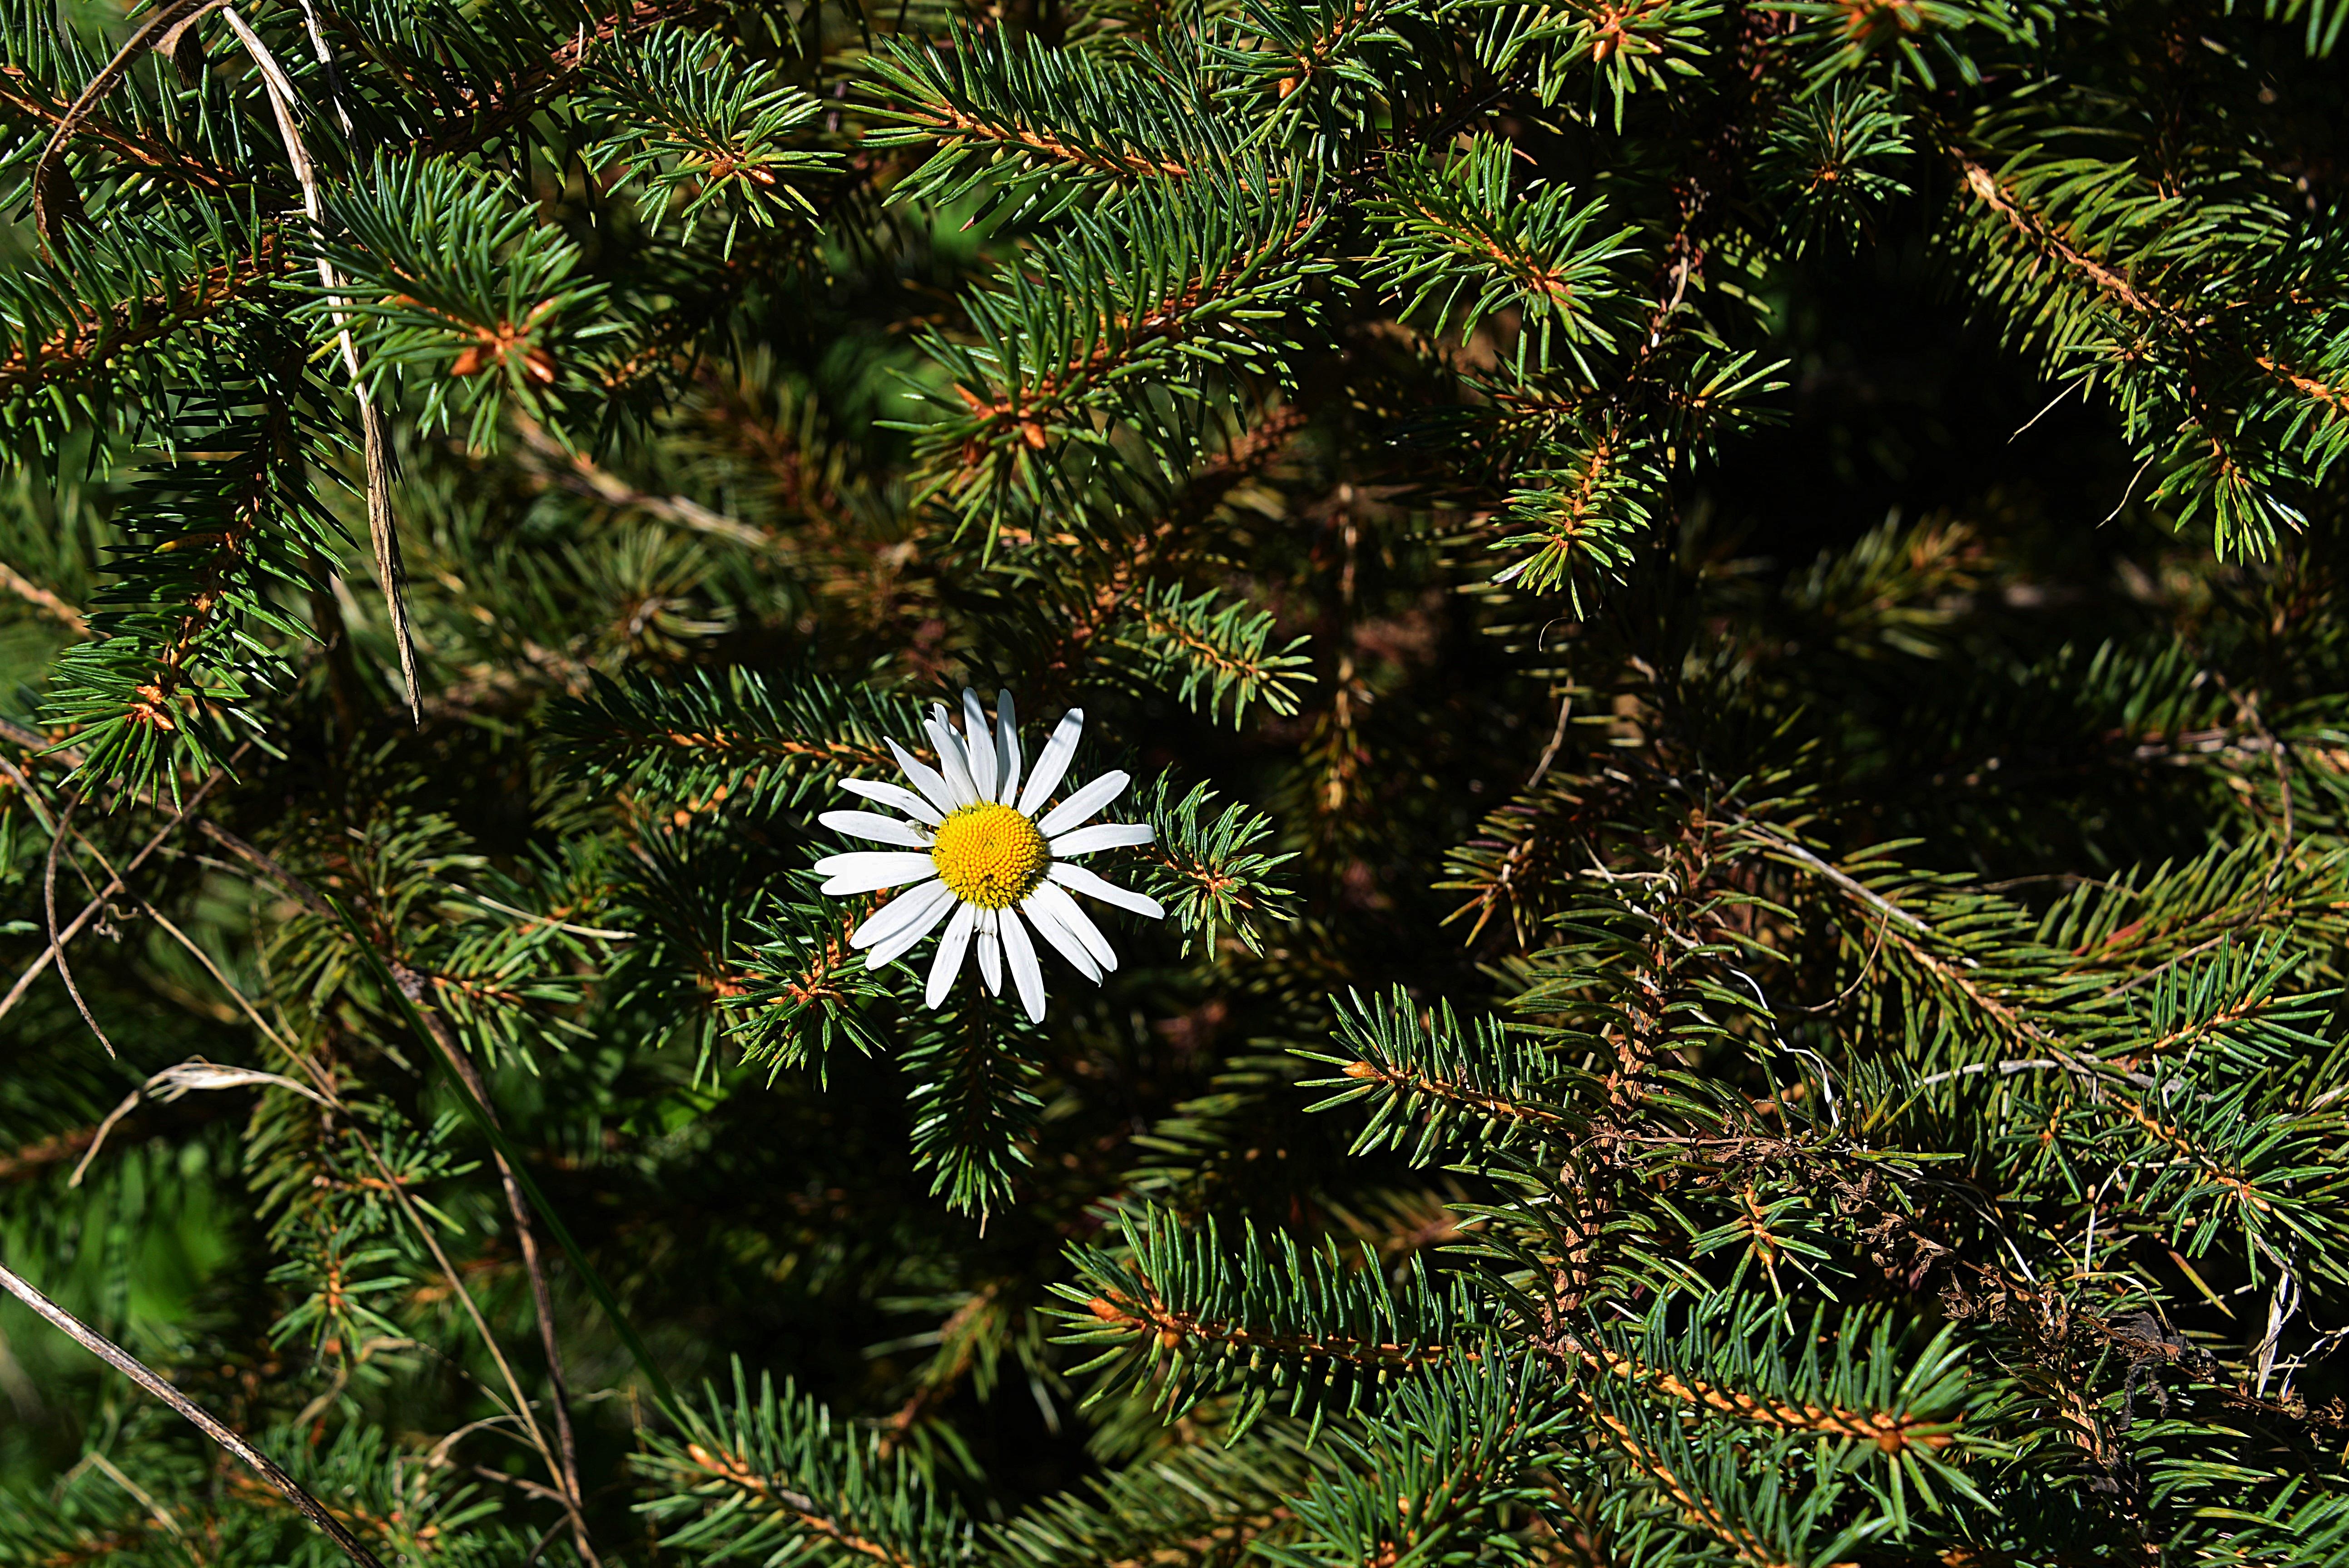
tree, forest, branch, plant, leaf, flower, evergreen, botany, fir, flora, christmas tree, conifer, christmas decoration, forest floor, spruce, shrub, habitat, ecosystem, marguerite, spruce branches, pine family, woody plant, temperate coniferous forest, land plant